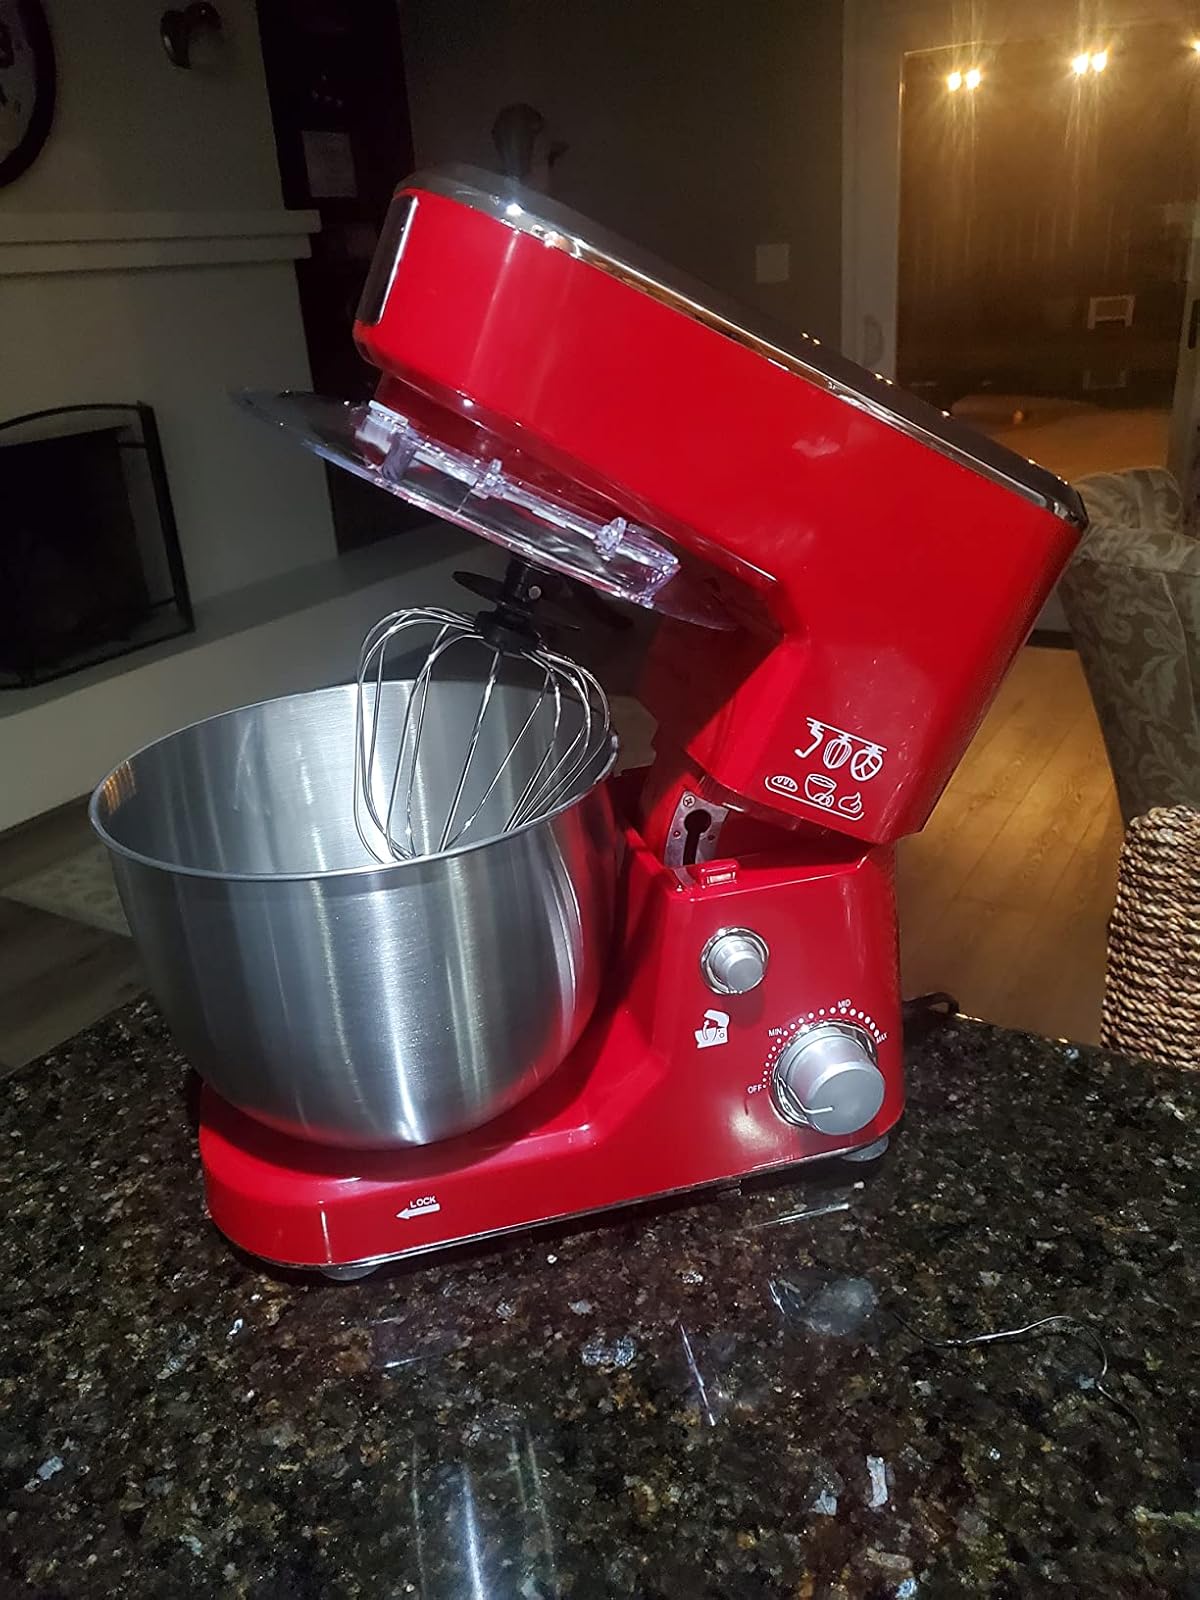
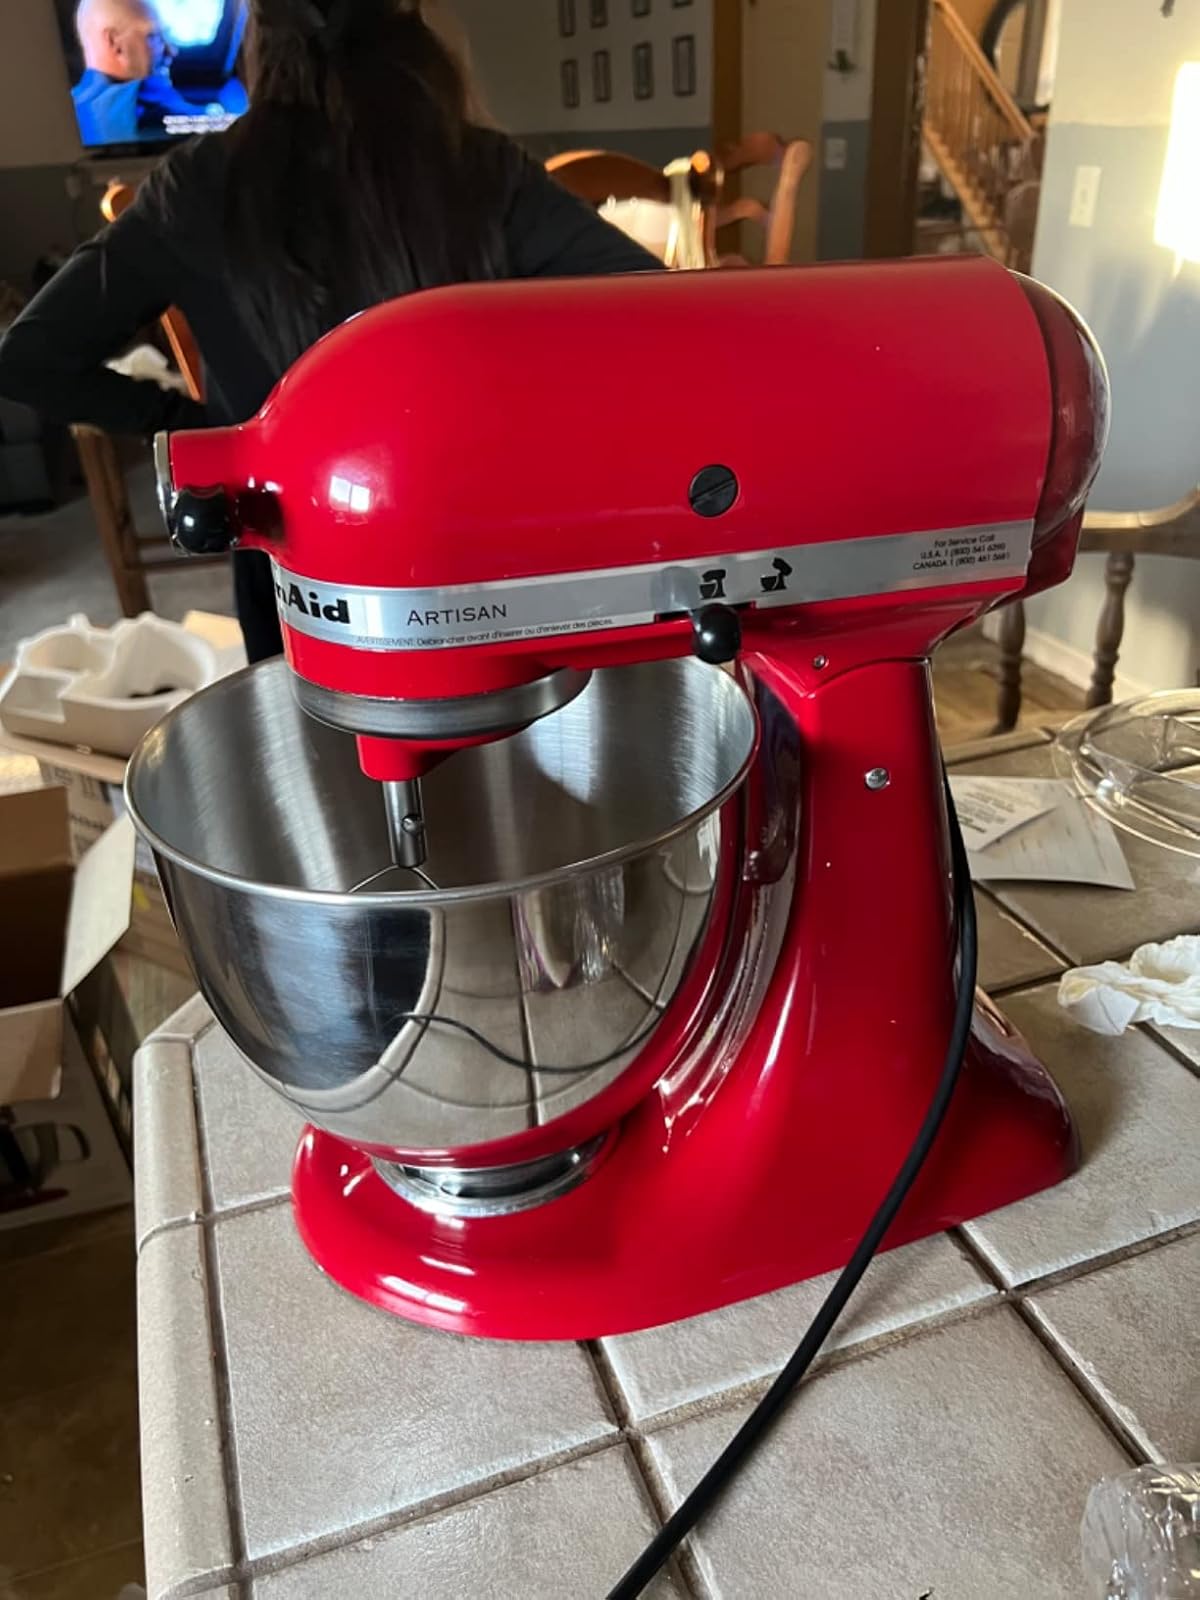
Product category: items_mixer
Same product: no